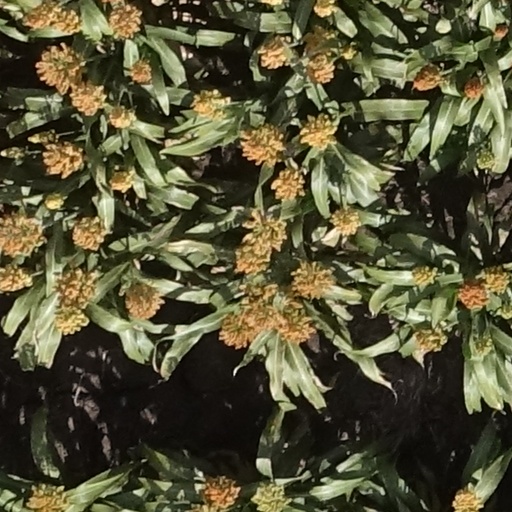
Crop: sorghum